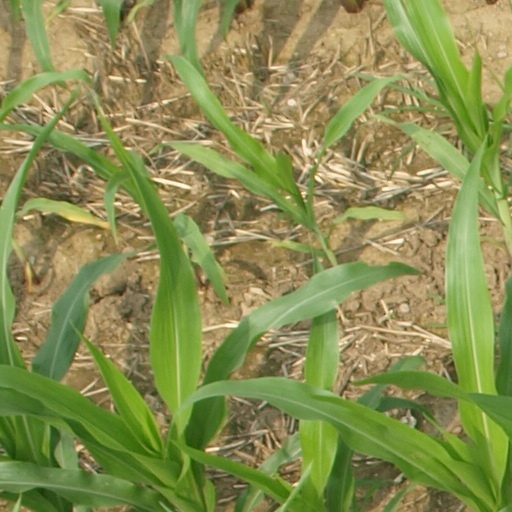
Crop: maize; corn